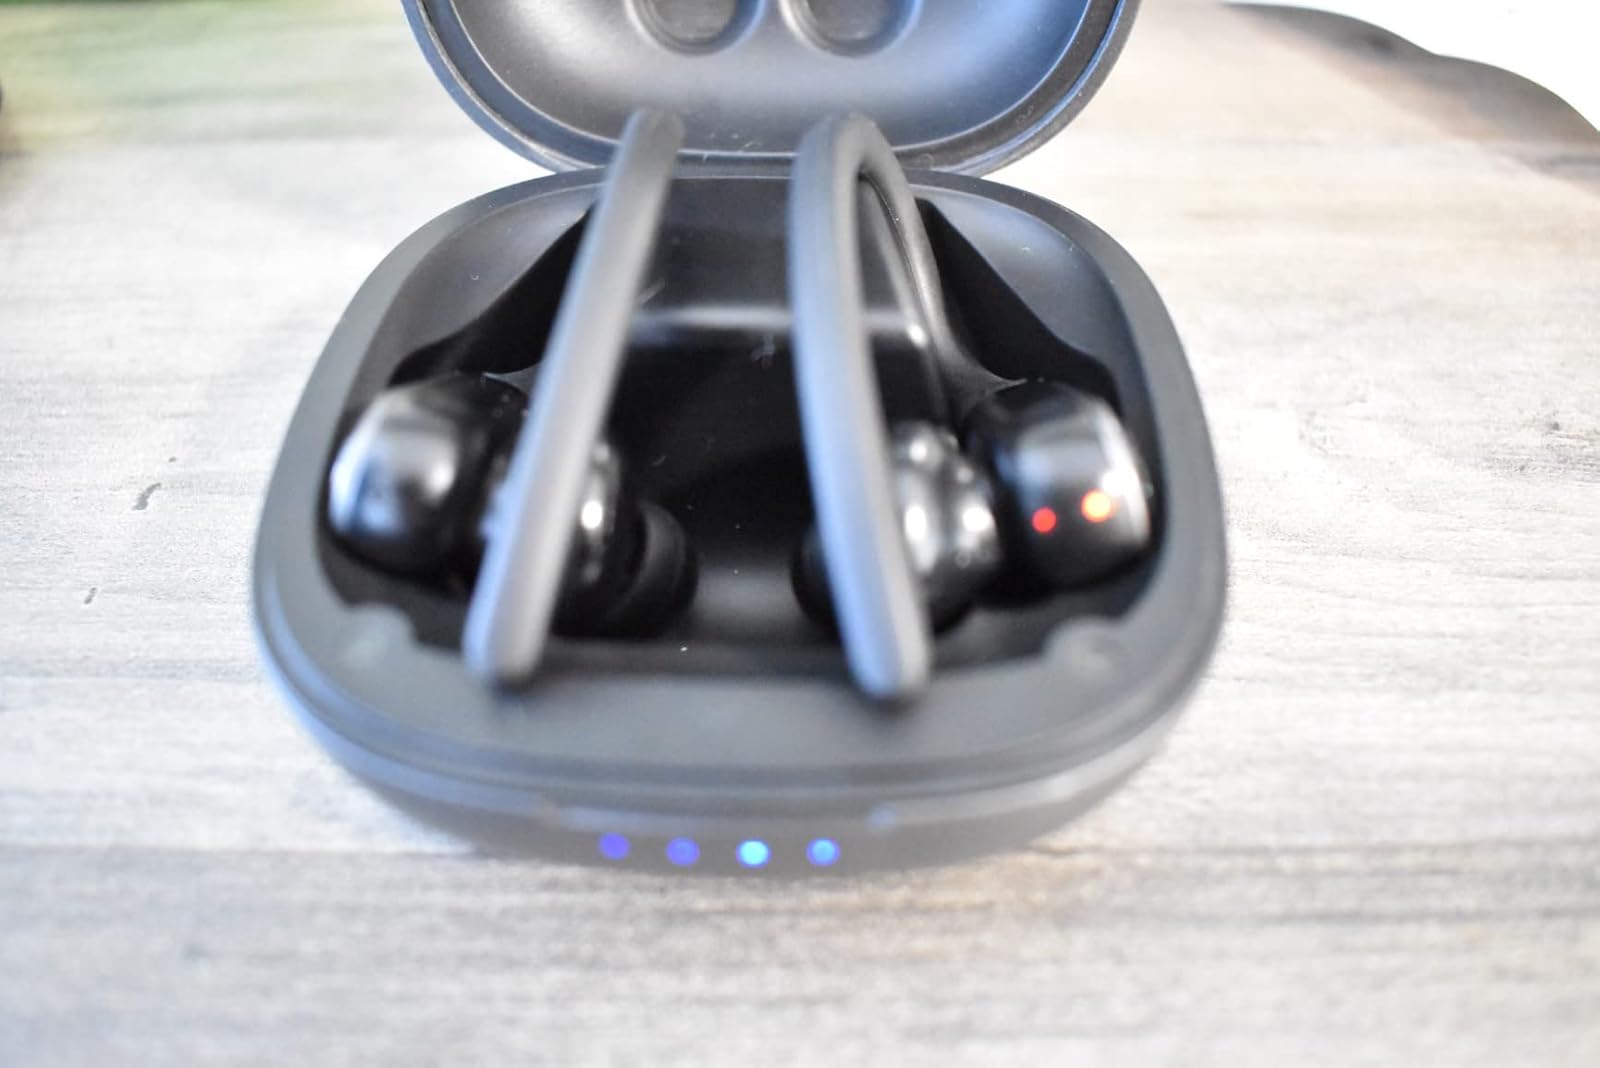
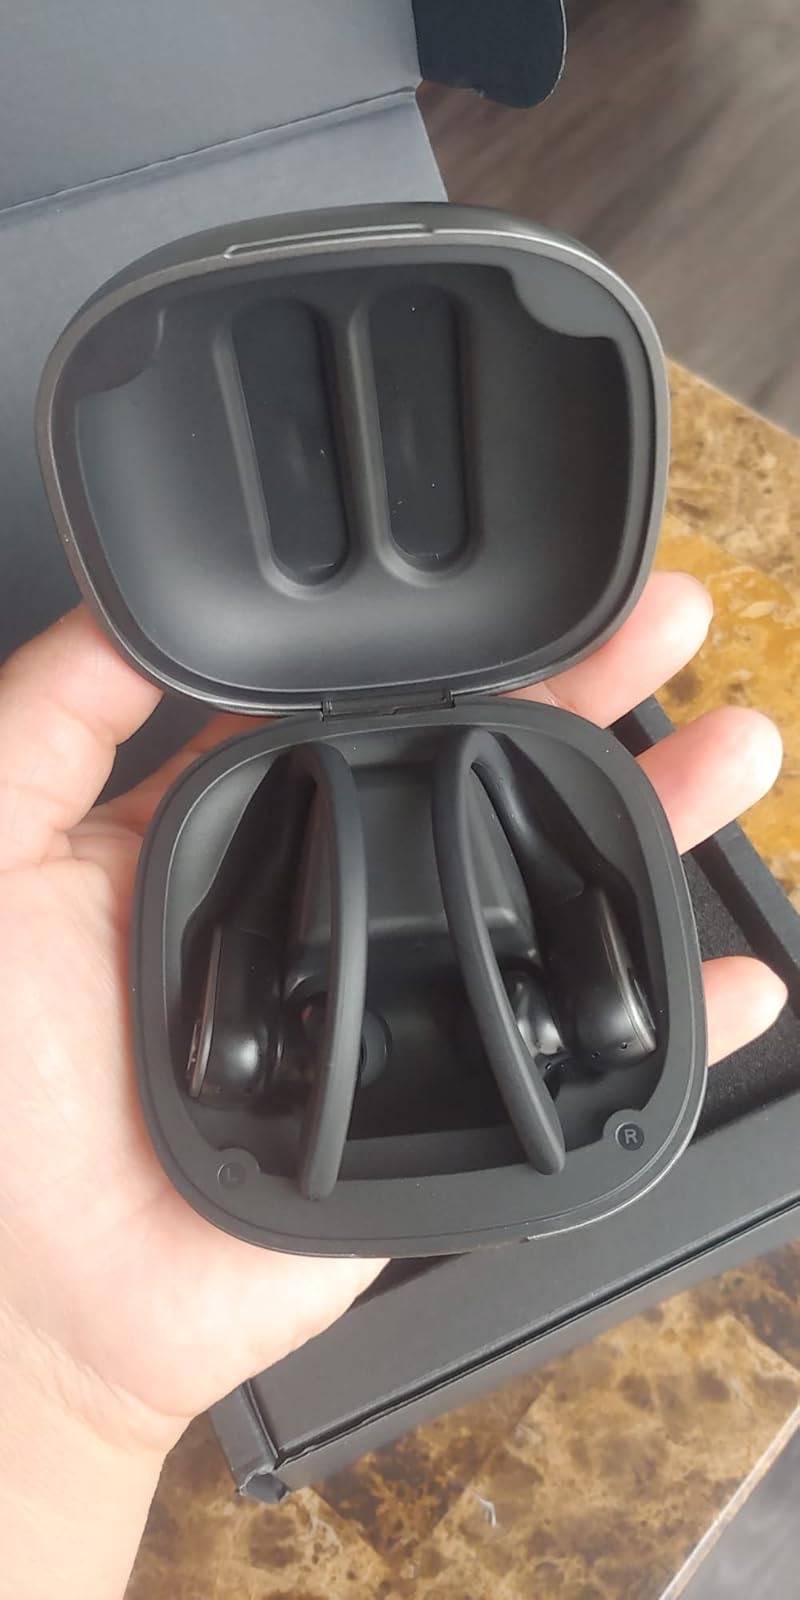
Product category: earbuds
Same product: yes